Tripos (dinoflagellate)

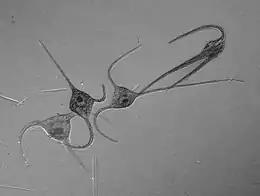

Tripos is a genus of marine dinoflagellates in the family Ceratiaceae. It was formerly part of "Ceratium", then separated out as "Neoceratium", a name subsequently determined to be invalid.